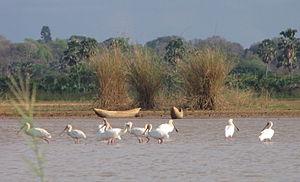
Spatule d'Afrique au lac Kinkony
Le Complexe Mahavavy Kinkony, situé au Nord-Ouest de Madagascar, est un complexe de zone humide. Il est classé comme Paysage harmonieux protégé, par les autorités malgaches.